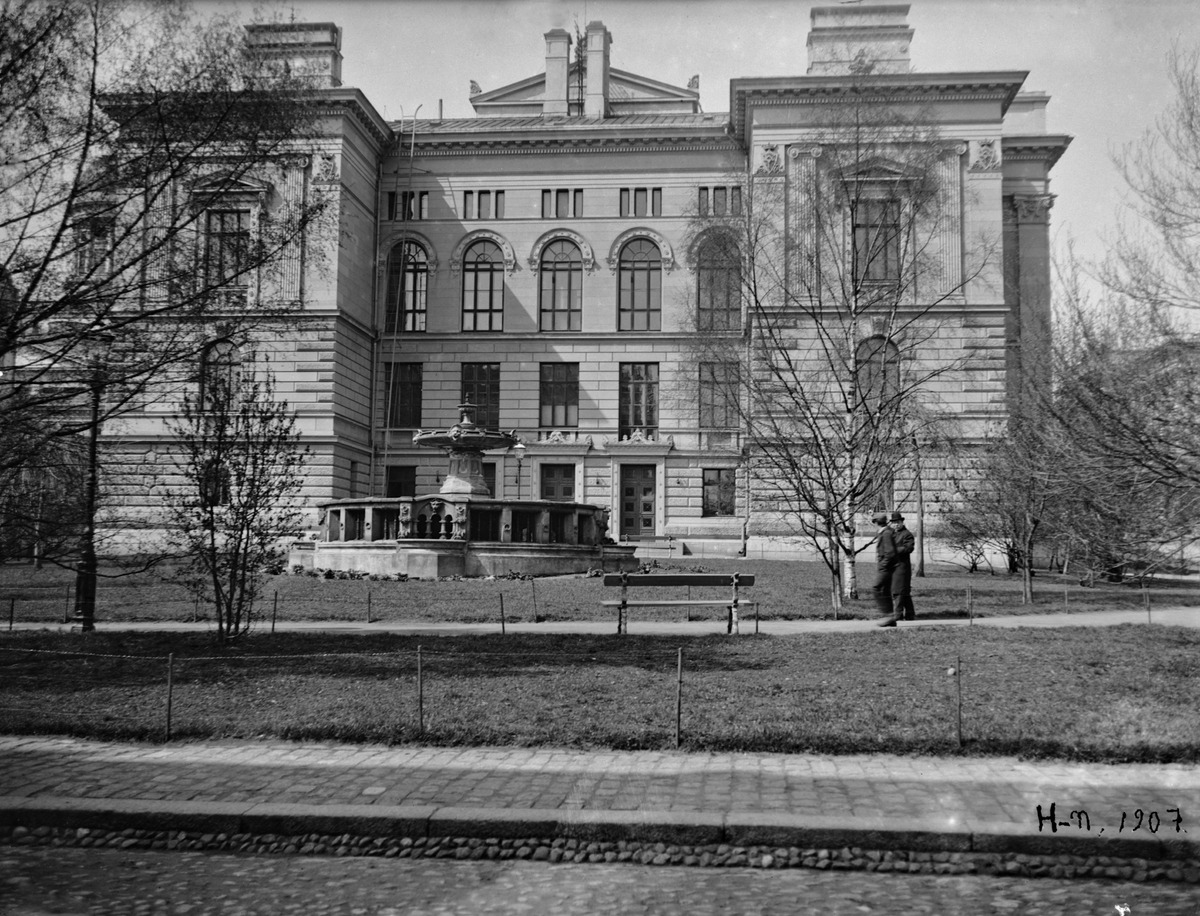
Säätytalon (Nikolainkadulla, nyk
sisällön kuvaus: Säätytalon (Nikolainkadulla, nyk. Snelmanninkatu)  takafasadi kuvattuna Ritarikadun suunnasta, etualalla Säätytalon puisto. Vuonna 1890 valmistuneen Gustaf  Nyströmin suunnitteleman Säätytalon pihalla sijaitseva suihkulähde on niin ikään arkkitehdin

suunnittelema ja se valmistui vuonna 1893. mustavalkoinen
Kuvaaja: Hausen, Reinhold, valokuvaaja
Ajankohta: kuvausaika 1907
Paikka: Suomi, Uusimaa, Helsinki, Kruununhaka Helsinki, Snellmaninkatu 9, 11
Aiheet: Säätytalo, arkkitehtuuri, julkiset rakennukset, puistot, viheralueet, veistokset